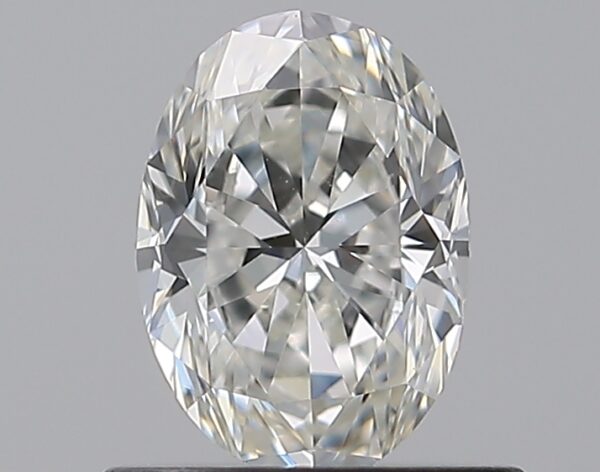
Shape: oval
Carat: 0.7
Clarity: VS2
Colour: G
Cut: GD
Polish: EX
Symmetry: EX
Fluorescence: ST
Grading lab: GIA
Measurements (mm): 6.64 x 4.7 x 3.2